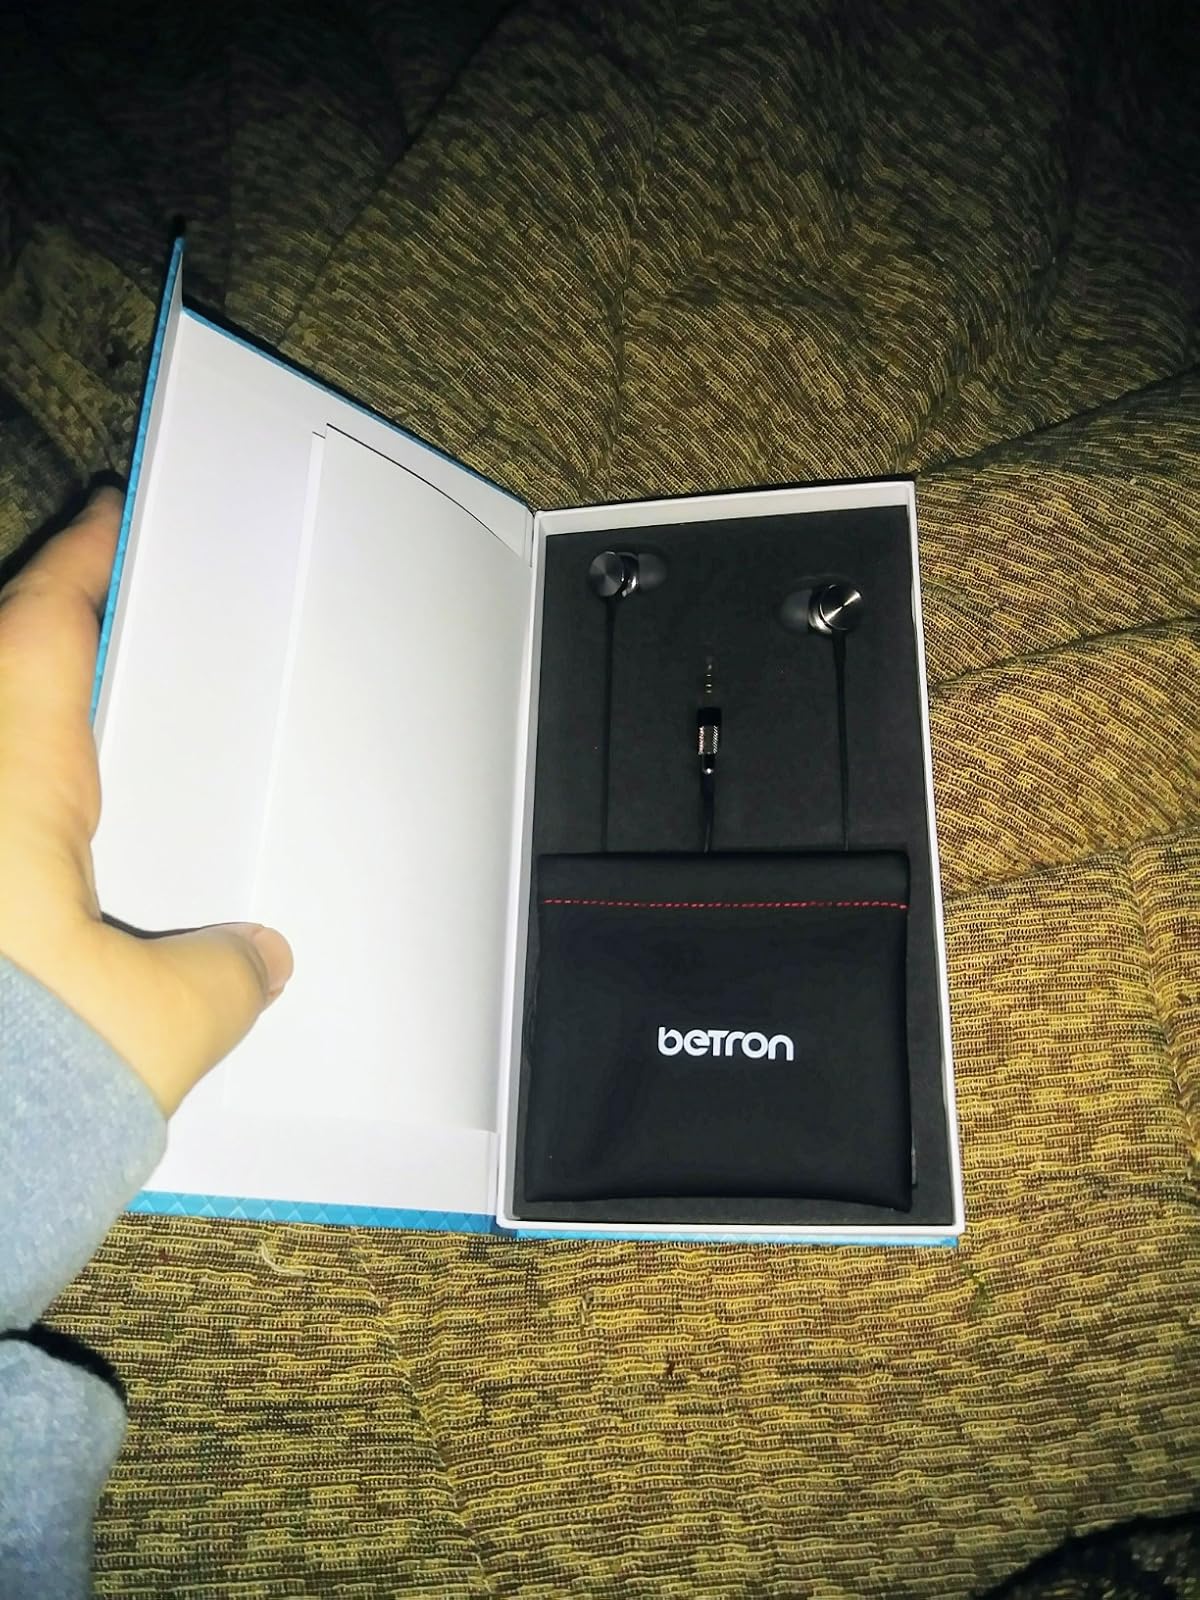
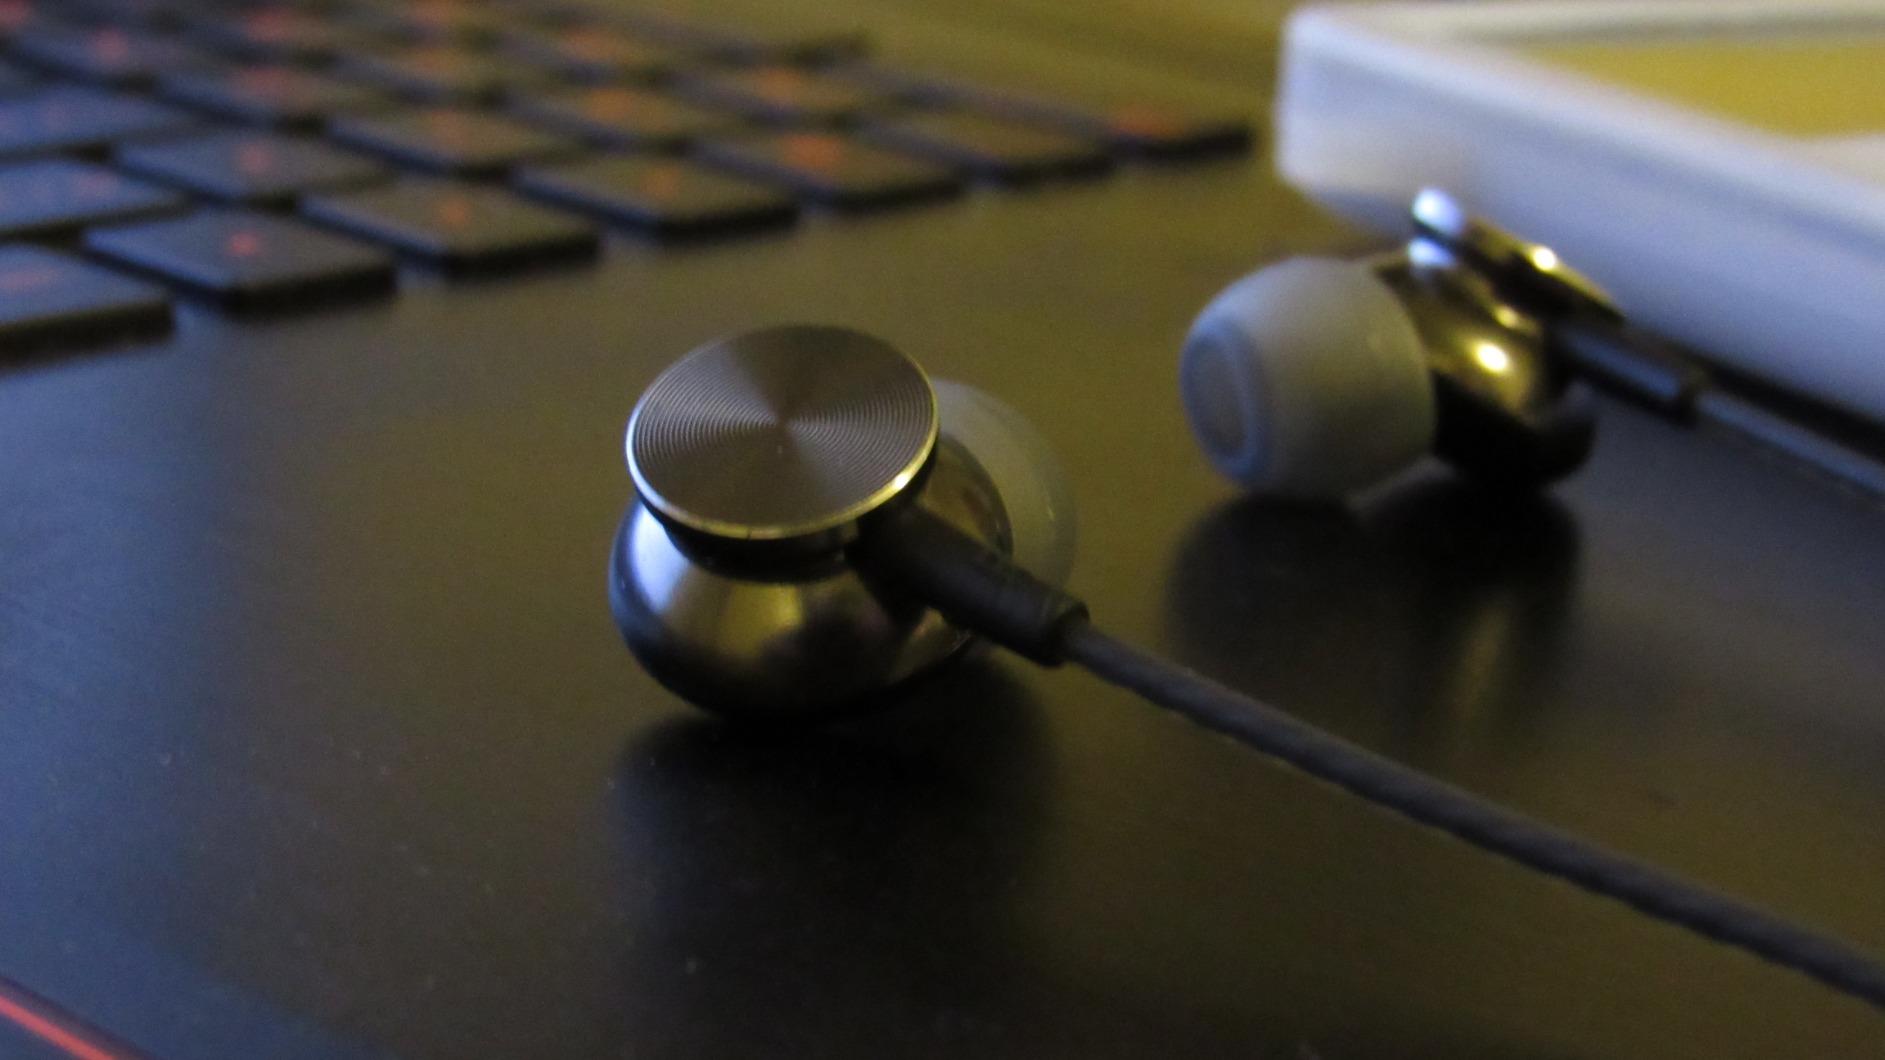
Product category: headphones
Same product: yes